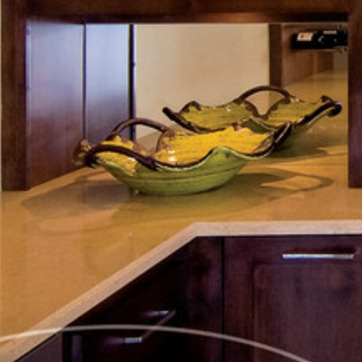
Material: ceramic